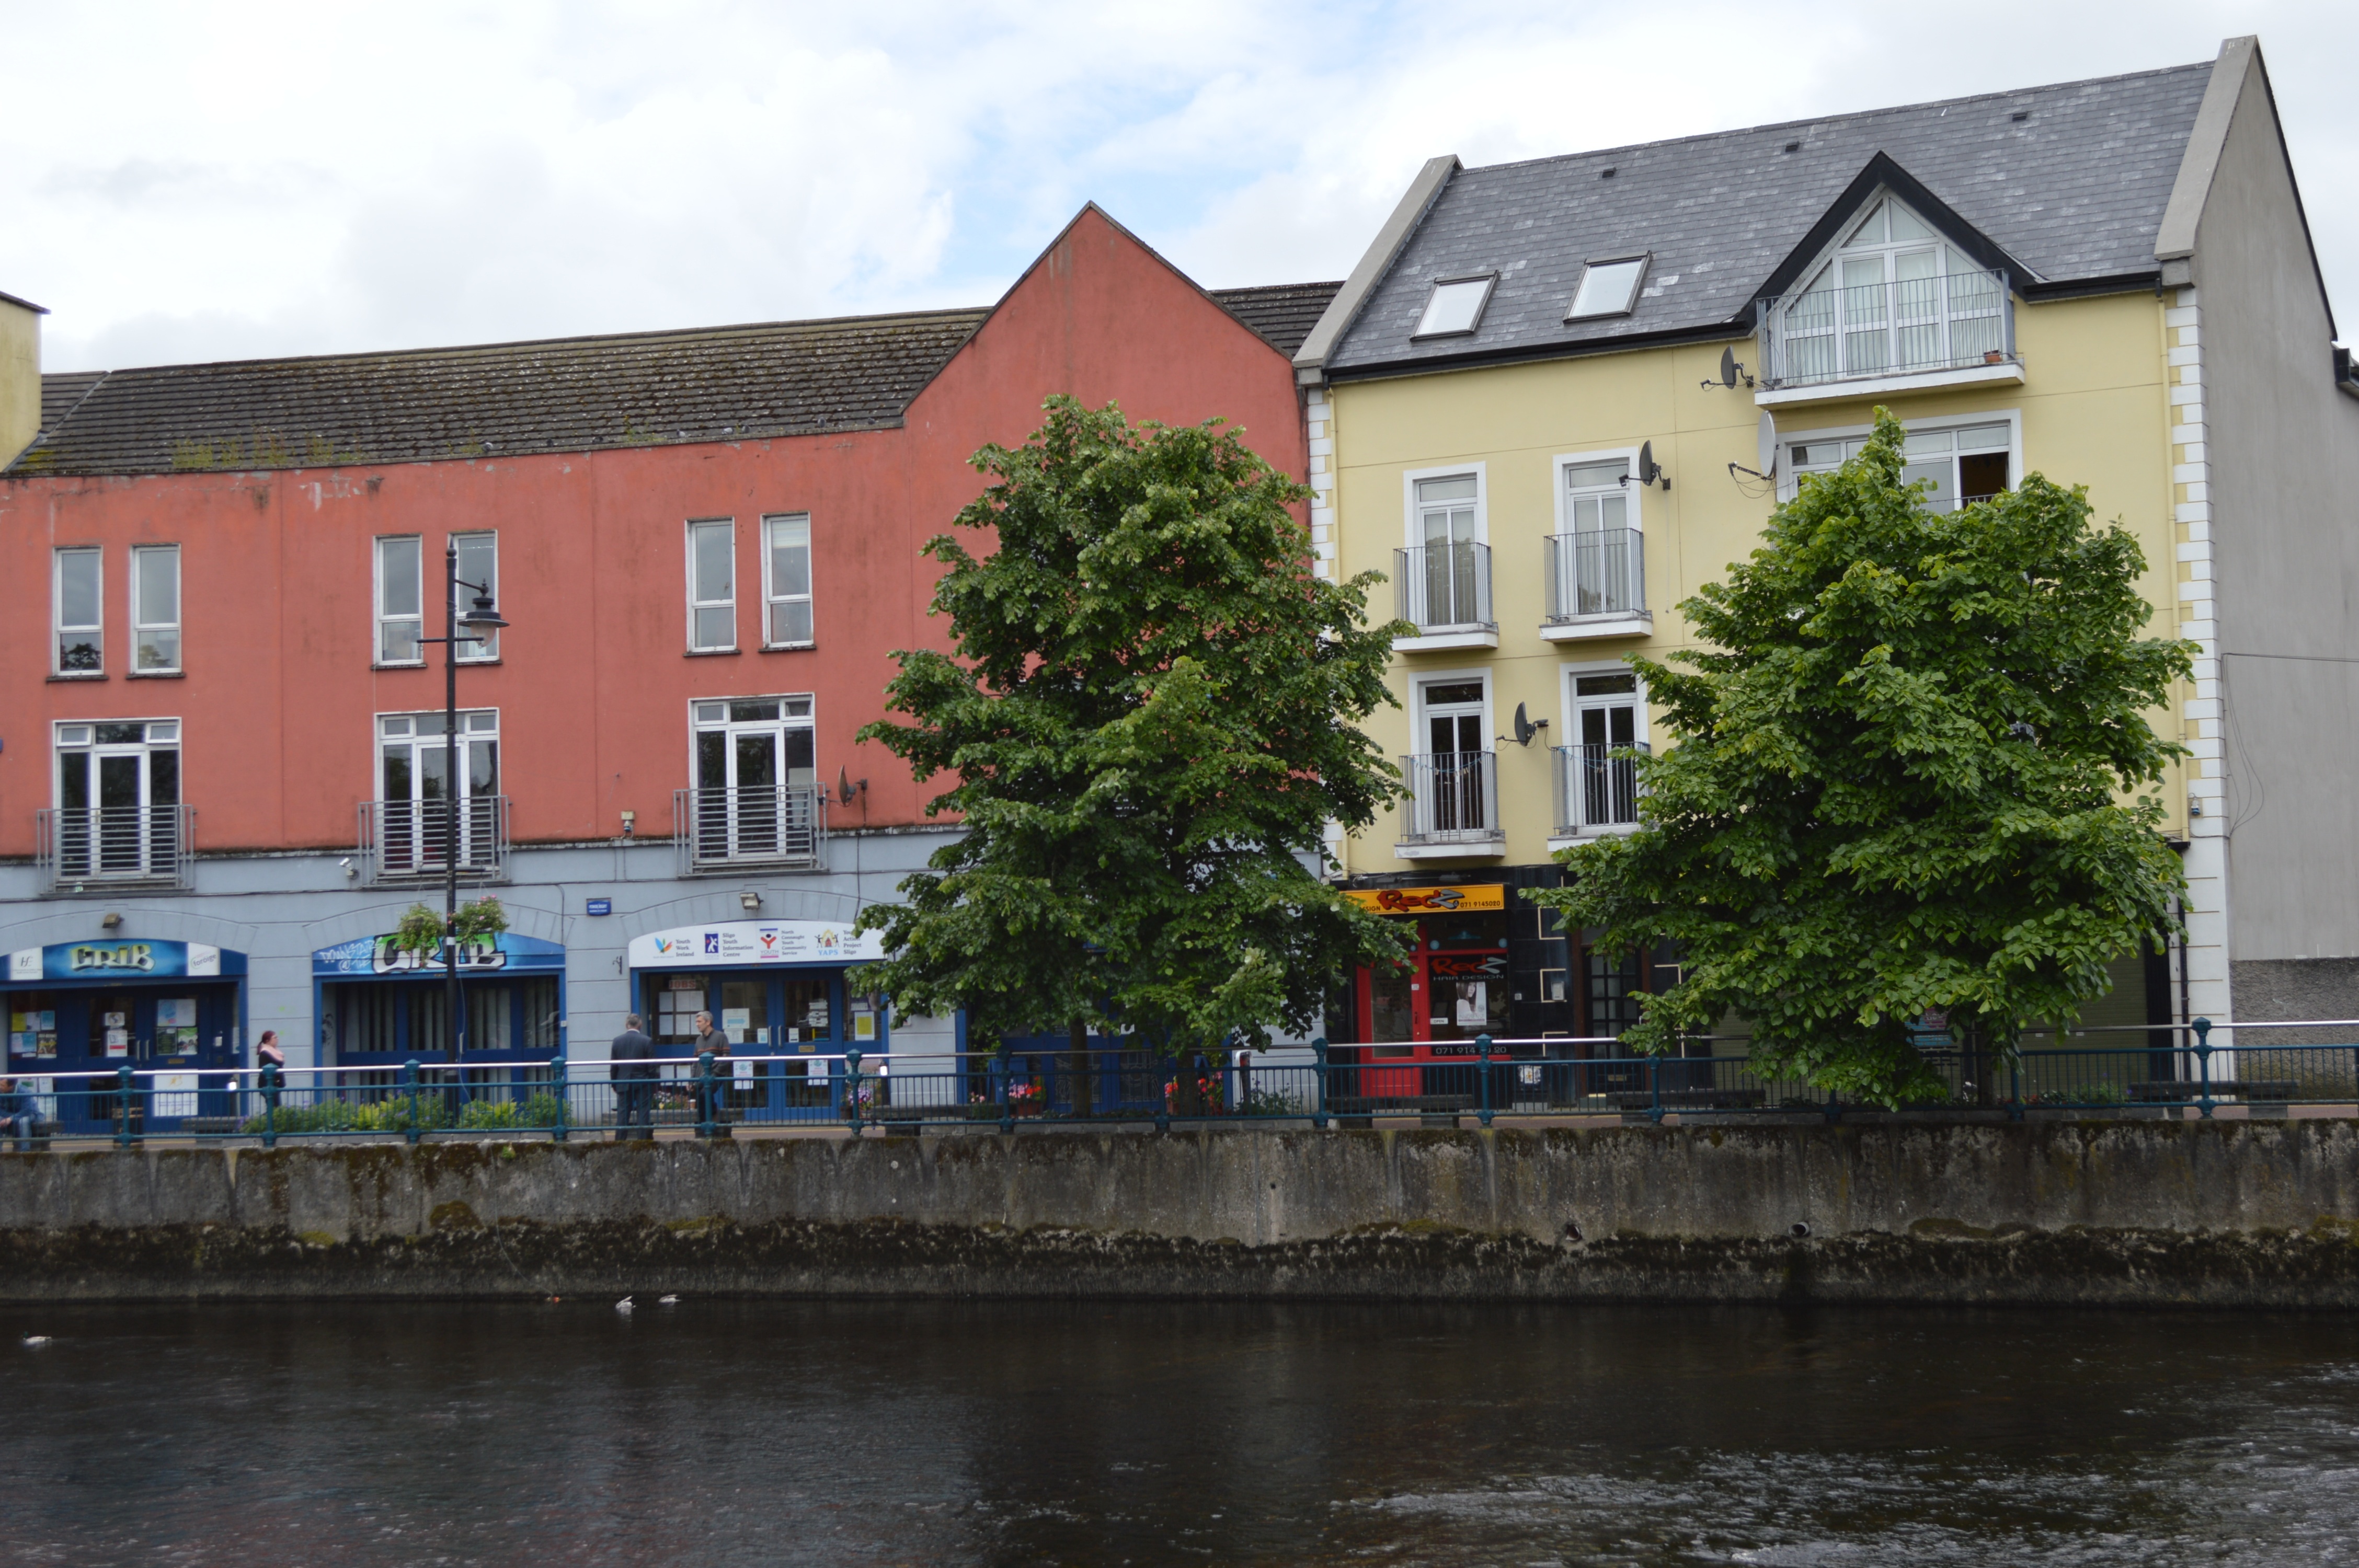
house, town, building, home, river, canal, village, cottage, facade, waterway, ireland, estate, neighbourhood, streat, residential area, typical houses, galway, leads, geographical feature, human settlement